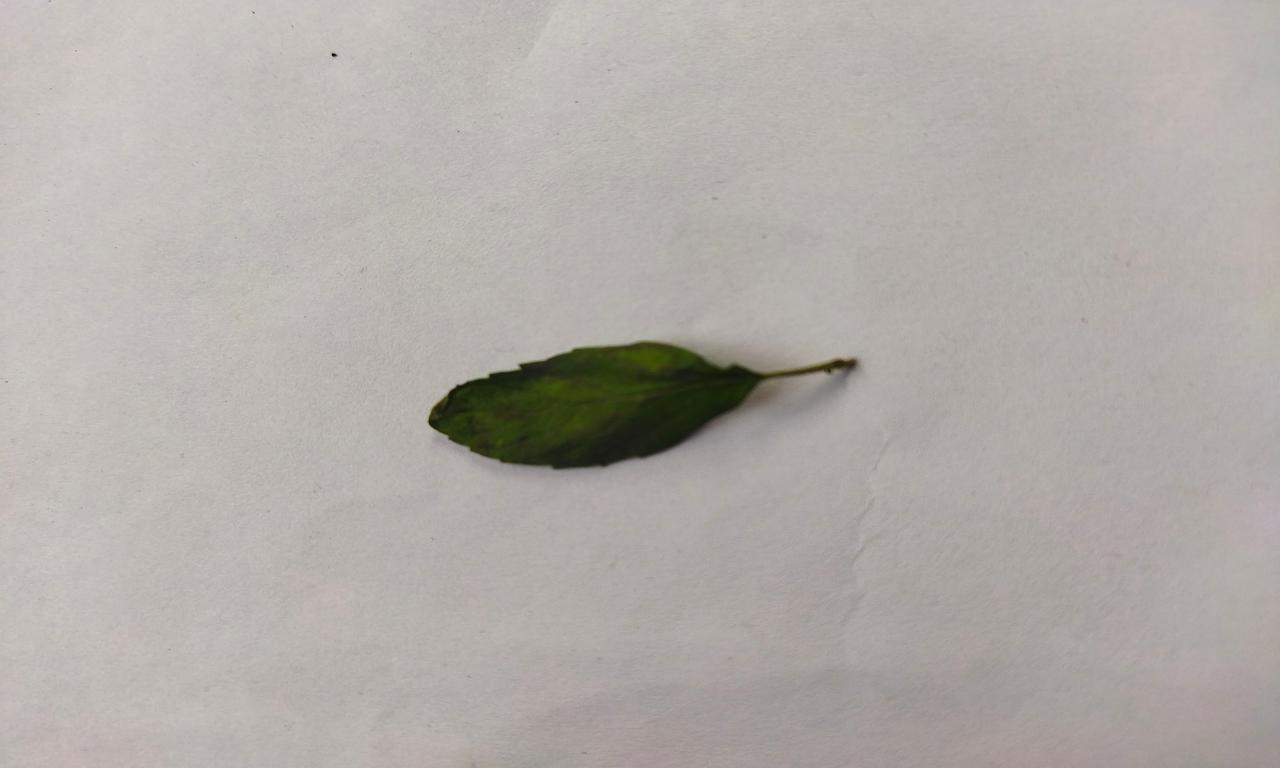
Label: Spoiled